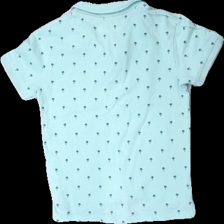
View: back
Type: Shirt
Category: Children
Brand: Logg (H&M)
Colors: Green
Material: 100% cotton
Pattern: Floral print
Cut: Regular
Size: 122
Season: All
Damage: Crooked seam
Damage location: bottom right
Price range: <50
Recommended usage: Export
Description: Green polo shirt with tropical print for children
Comment: Washed out, crooked seam